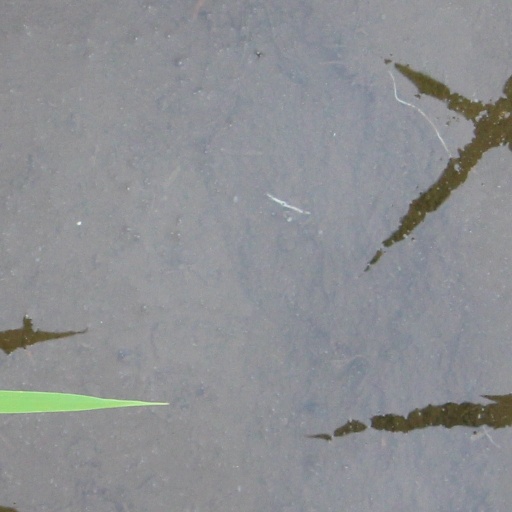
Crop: rice